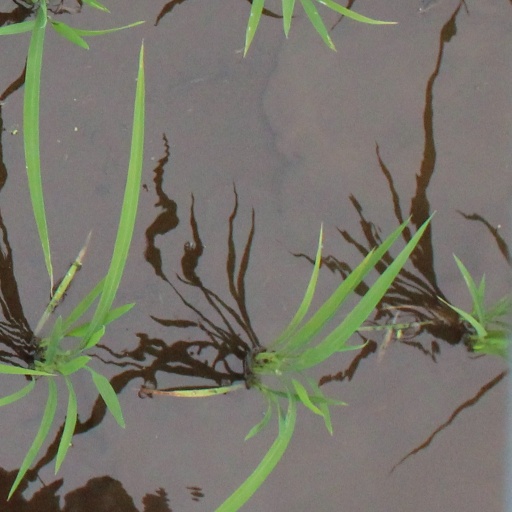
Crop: rice